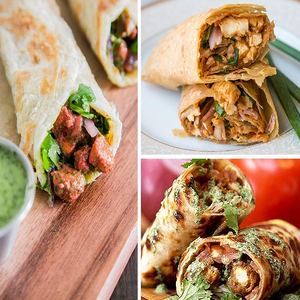
Dish: kathiroll